Catalan constitutions

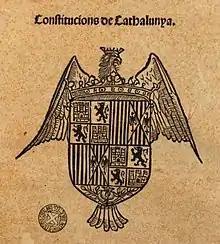
Compilation of 1493

Shortly after the end of the War of the Spanish Succession, the king Philip V of Spain from the House of Bourbon issued the set of decrees known as the Nueva Planta decrees (Spanish: "Decretos de Nueva Planta", Catalan: "Decrets de Nova Planta"). This series of decrees abolished the separate laws of the territories that supported his Habsburg rival to the throne, the Archduke Charles of Austria; this included all realms of the Crown of Aragon. The "Decretos" attempted to make Spain into a centralized and absolutist monarchy on the model of France, applying the laws of Castile to all of Spain. These acts were promulgated in Valencia and Aragon in 1707, and were extended in 1716 to the Principality of Catalonia and the Balearic Islands (with the exception of Menorca, a British possession at the time).